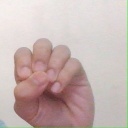
अक्षर: उ